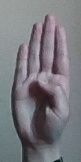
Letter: kaaf